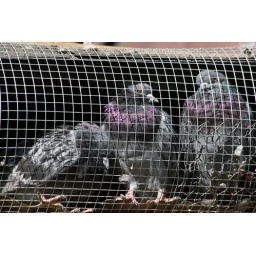
in the roof at the train station